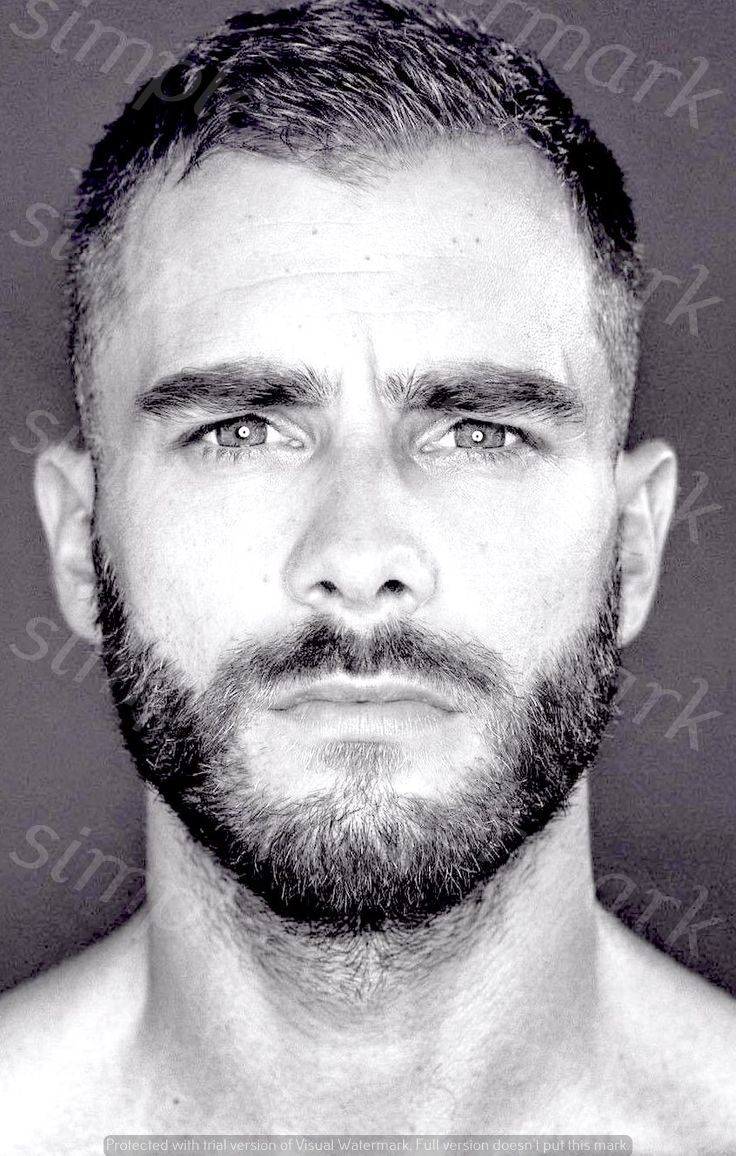
Label: Watermark